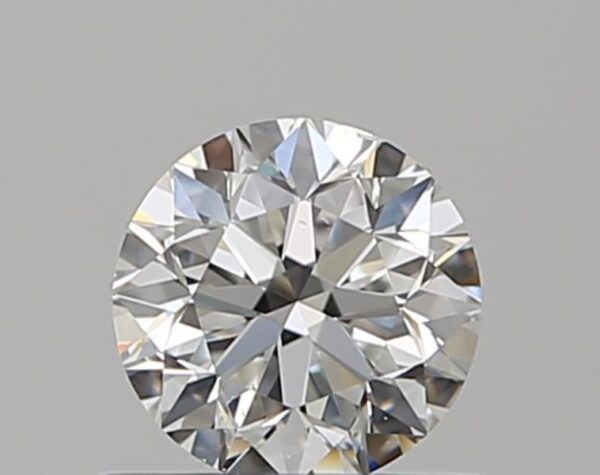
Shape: round
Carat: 0.5
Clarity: VS2
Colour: F
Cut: VG
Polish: EX
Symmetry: EX
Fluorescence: F
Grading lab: GIA
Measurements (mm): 4.91 x 4.95 x 3.2